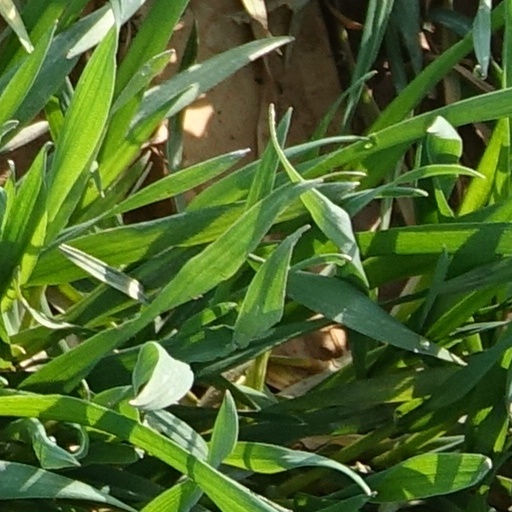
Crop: wheat